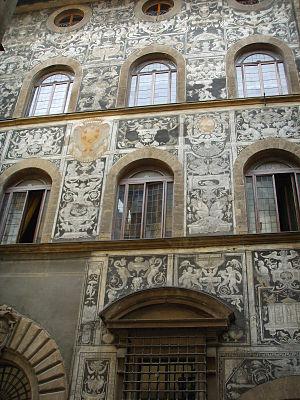
Bernardino Poccetti ou Barbatelli est un peintre italien de l'école florentine.
L'Oltrarno est la rive gauche de l'Arno qui passe à Florence et son quartier se nomme en florentin le Diladdarno.
Le Palazzo di Bianca Cappello, originellement celui de la famille florentine Corbinelli, est situé au 26 de la Via Maggio dans le quartier de l'Oltrarno de Florence.
Bianca Cappello est une dame vénitienne de la Renaissance, fille d'un patricien de Venise. D'abord la maîtresse, puis la seconde épouse du duc François Iᵉʳ de Médicis, elle meurt quelques heures après son époux, victime comme lui d'un empoisonnement à l'arsenic, à la Villa Poggio a Caiano, près de Florence.